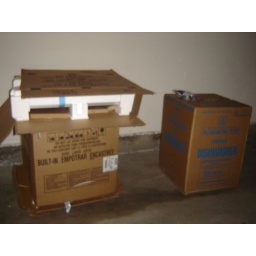
Appliances. Cooktop, dishwasher, and in wall oven